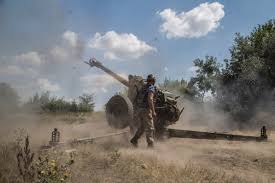
Label: Self Propelled Artillery